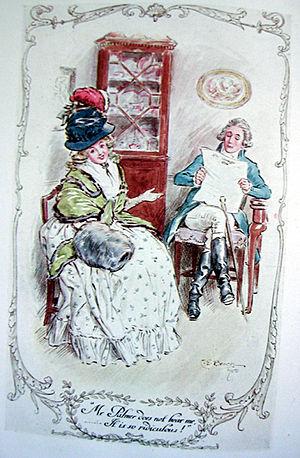
Ch 19 de Sense and Sensibility, (Jane Austen) Le comportement de Mr Palmer fait toujours rire Mrs Palmer"
Sense and Sensibility est le premier roman publié de la femme de lettres anglaise Jane Austen. Il paraît en 1811 de façon anonyme puisqu'il était signé by a Lady. En effet, sa position sociale interdisait à Jane Austen de signer de son nom un roman destiné à la vente, mais elle ne voulait pas cacher qu'il était l'œuvre d'une femme.